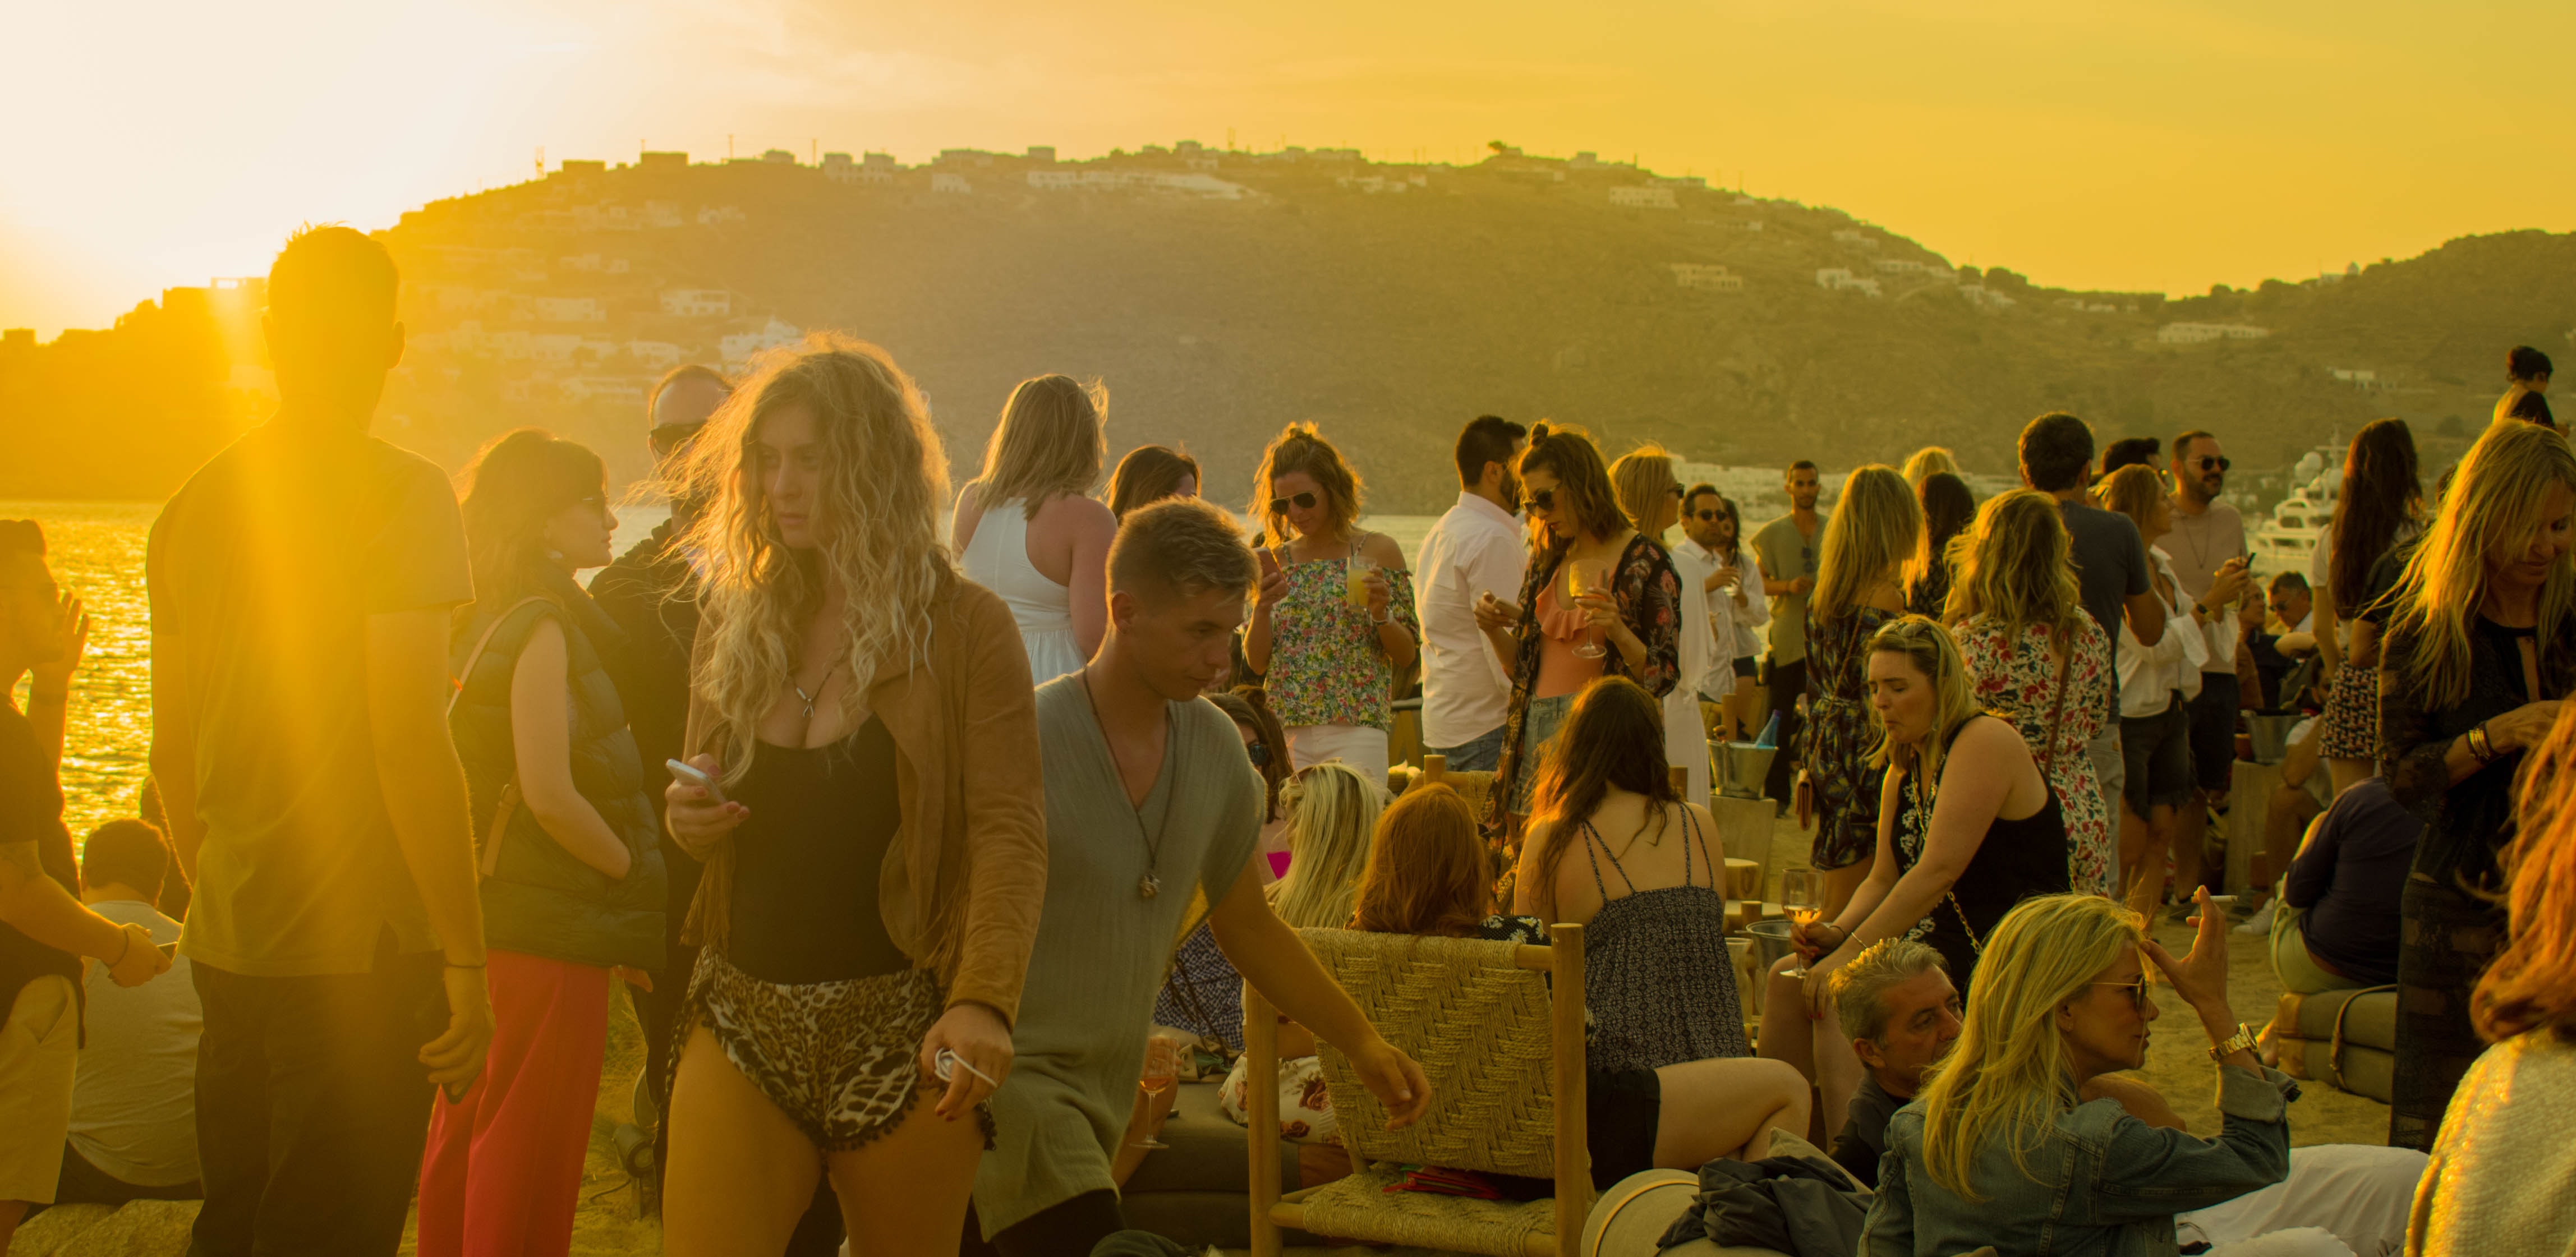
people, yellow, crowd, fun, sky, event, sunlight, summer, landscape, photography, evening, tourism, leisure